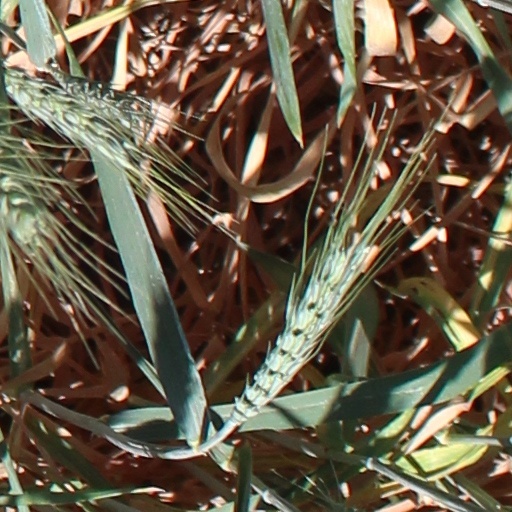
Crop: wheat